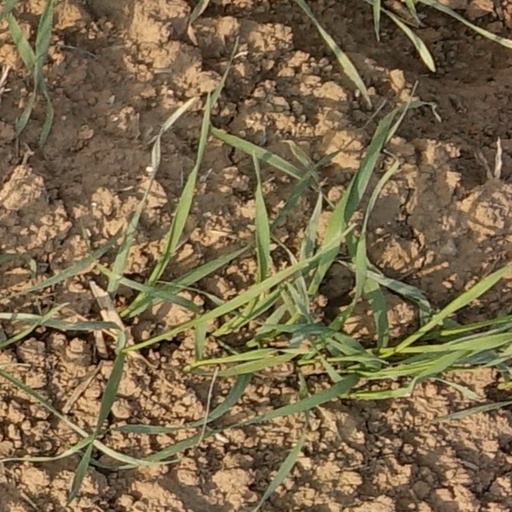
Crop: wheat